Heathrow Central bus station

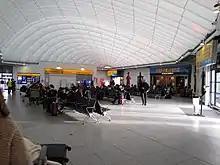
Interior of the station in 2021

Local London Buses operate from stands 18 and 19 as far as Uxbridge, Ruislip, Harrow, Greenford, Hounslow, Kingston and Croydon. A night bus operates into Central London.